Santa Maria delle Grazie, Brescia

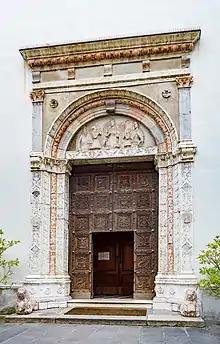
The renaissance portal to the basilica

The interior is decorated by numerous artists including, Francesco Giugno, author of five medallion canvases in the central ceiling depicting the "Apparition of Christ to his Mother", "Pentecost", as well as "Assumption", "Coronation", and "Death of the Virgin". Giovanni Mauro della Rovere painted in the presbytery, while Girolamo Muziano painted "Episodes in the life of San Gerolamo" in the small dome near the altar of the patron saint.